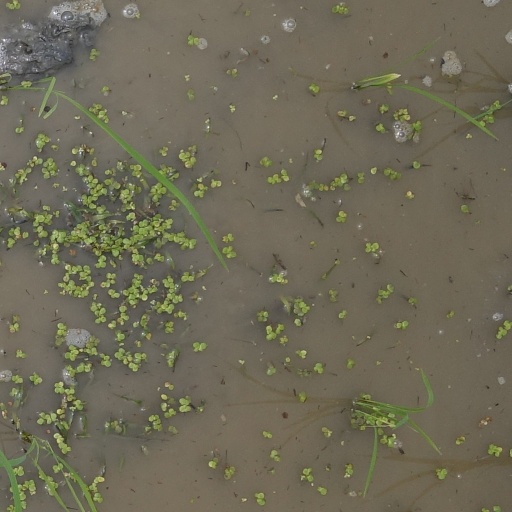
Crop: rice